Zagrade Point

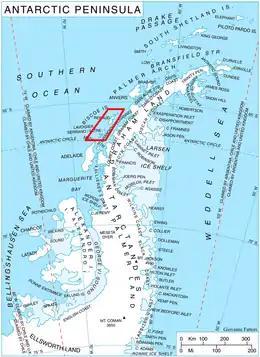
Location of Biscoe Islands in the Antarctic Peninsula region.

Zagrade Point (‘Nos Zagrade’ \'nos za-'gra-de\) is the point on the east side of the entrance to Suregetes Cove on the north coast of Krogh Island in Biscoe Islands, Antarctica.